Torajirō Saitō

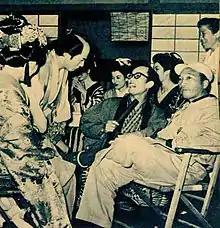
The filming site of the movie "Koisuredo Koisuredo Monogatari"(1956). The people in front are from right to left, Director Torajiro Saito, Tony Tani, Ichiro Arishima, and Mariko Miyagi.

was a Japanese film director known for his comedy films. Born in Akita Prefecture, he entered Shōchiku's Kamata studio in 1922 and debuted as a director in 1926. He later worked at the Shintoho and Toho studios. He became known as the "god of comedy" for directing over 200 films, many of which were nonsense comedies featuring famous clowns such as Ken'ichi Enomoto, Roppa Furukawa, and Junzaburo Ban.